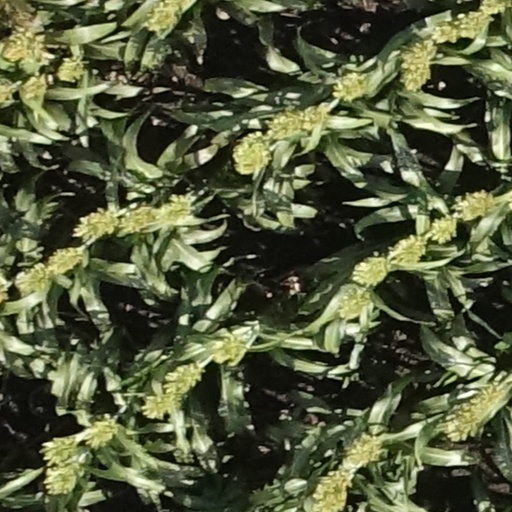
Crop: sorghum